First Shearith Israel Graveyard

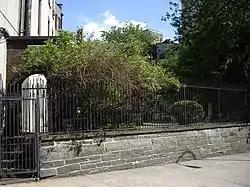

First Shearith Israel Graveyard, also known as Chatham Square Cemetery, is a tiny Jewish graveyard at 55-57 St. James Place in the Two Bridges neighborhood of Lower Manhattan, New York City. It is the oldest of three Manhattan graveyards currently maintained by Congregation Shearith Israel (Hebrew, "Remnant of Israel"), which is itself the oldest Jewish congregation in North America. (The Congregation was formed by Spanish and Portuguese Sephardic Jewish immigrants in 1654.) Today, the cemetery is a mere fragment of its original extent. Only about a hundred headstones and above ground tombs can still be seen in what remains of the old burial ground, which rises slightly above street level. It is the only remaining 17th century structure in Manhattan.